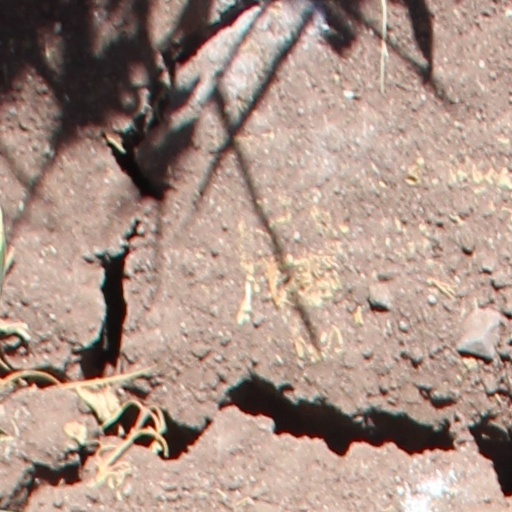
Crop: wheat